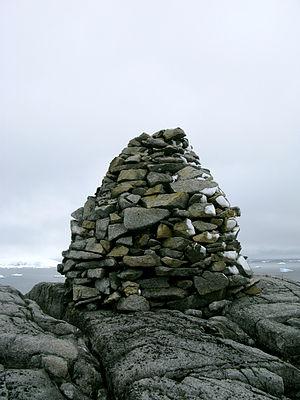
Cet article recense les sites et monuments historiques de l'Antarctique.